Armenia Mountain Wind Farm

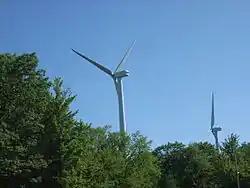
A view of the Armenia Mountain Wind Farm in 2011.

Armenia Mountain Wind Farm is a wind farm in Tioga County and Armenia Township in Bradford County in the Northern Tier region of Pennsylvania. The wind farm has 67 GE 1.5 MW Wind Turbines that began commercial operation in January 2010. Armenia Mountain has a combined total nameplate capacity of 101 megawatts and produces enough electricity to power over 40,000 homes. Power produced by the wind farm is sold to Old Dominion Electric Cooperative and to Delmarva Power & Light Company.